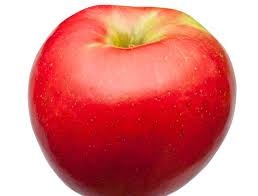
Label: apple